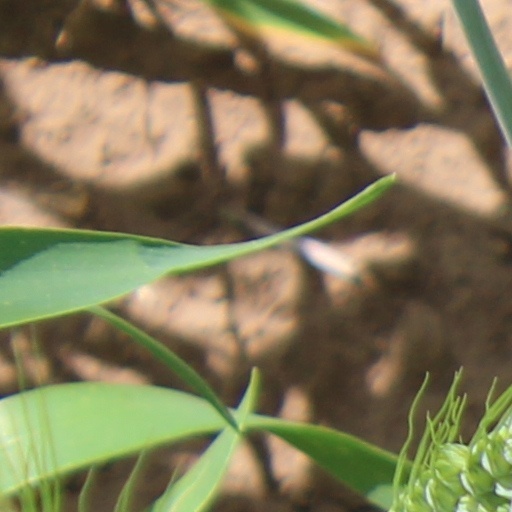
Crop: wheat